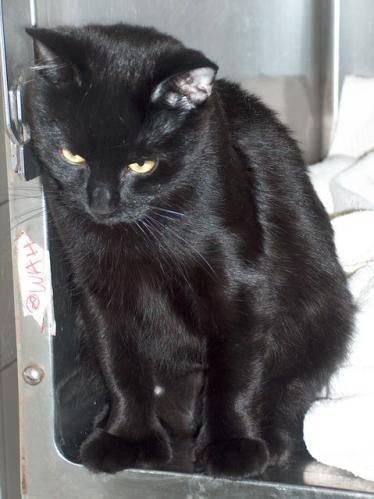
cat